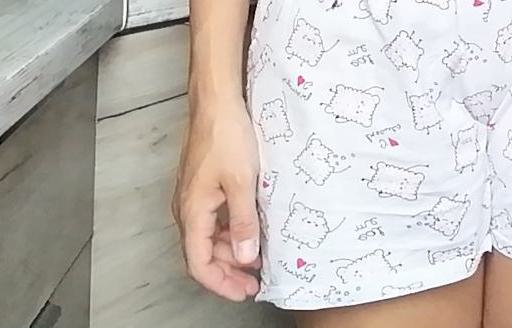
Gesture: no_gesture